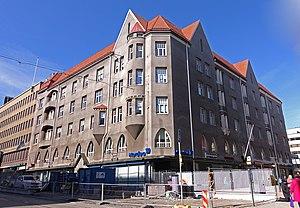
Tampere est une ville de Pirkanmaa, dans le Sud-Ouest de la Finlande. Avec 230 834 habitants intra-muros, et plus de 320 000 en comptant les municipalités attenantes, elle est la seconde agglomération de Finlande après celle d'Helsinki. Elle est également la plus grande ville non-littorale des pays nordiques. C'est aussi la ville finlandaise la plus peuplée en dehors de la région du Grand Helsinki et un important centre urbain, économique et culturel pour le centre du pays.